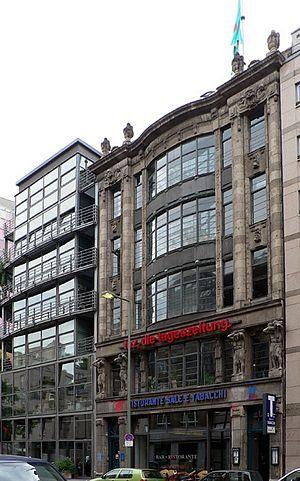
Die Tageszeitung, abrégé par taz, est un quotidien allemand publié à Berlin.